Jan Vennegoor of Hesselink

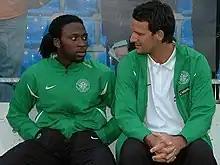
Vennegoor of Hesselink with fellow Dutchman Evander Sno at Celtic.

On 24 August 2006, Vennegoor of Hesselink left PSV and signed a three-year deal with Scottish Premier League champions Celtic, with the option of a further year, for a fee of around £3.4 million. He made his debut on 26 August against Hibernian and scored the winning goal after coming on as a substitute. In his next game against Aberdeen on 9 September, he scored the winner from outside the box in a 1–0 win. He then scored his first European goal for Celtic in the UEFA Champions League against Manchester United four days later, scoring the opening goal as United won 3–2. Injuries subsequently curtailed his appearances but he found his form late on, scoring his first hat-trick for "the Bhoys" against St Mirren on 20 January 2007 and a last minute winner against Inverness the following week, before being sent off with a second yellow card after leaving the field of play to celebrate with the Celtic fans. He ended the season with 18 goals to his name and SPL and Scottish Cup winners medals as well.